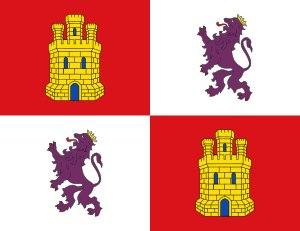
Le drapeau de Castille-et-León est le drapeau de la communauté autonome d'Espagne de Castille-et-León, adopté le 25 février 1983. Son dessin reprend les armoiries de la Couronne de Castille : en haut à gauche et en bas à droite, un château jaune sur fond rouge, et en bas à gauche et en haut à droite, un lion mauve sur fond gris.